Bridge (Stratton, Nebraska)

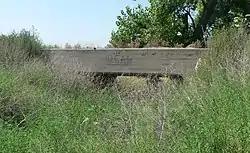

The Bridge near Stratton, Nebraska is a historic bridge that is listed on the U.S. National Register of Historic Places.